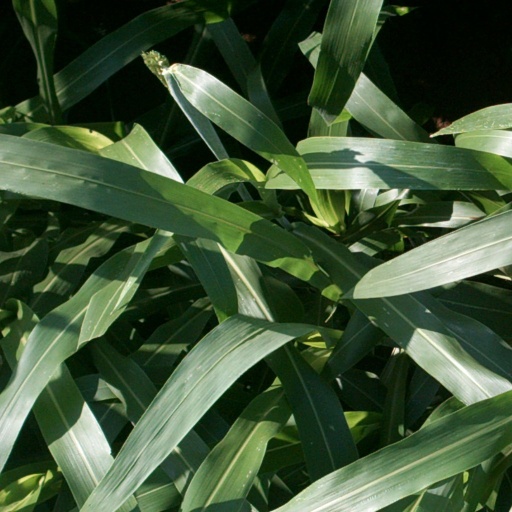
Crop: sorghum